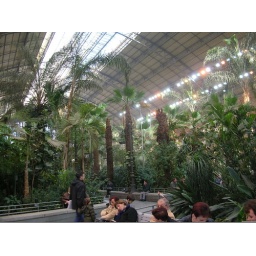
There is a small rain forest in the train station...chalk up one point to Spain for creativity